West Sussex County Council

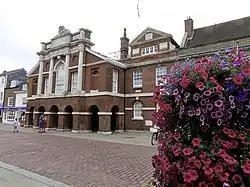
Council House, Chichester: Council's first meeting place.

The first elections were held in January 1889 and West Sussex County Council formally came into its powers on 1 April 1889. It held its first official meeting on 4 April 1889 at the Assembly Rooms in the Council House, Chichester. Charles Gordon-Lennox, 6th Duke of Richmond, a Conservative peer, was appointed the first chairman of the council.